List of Nigerian federal constituencies

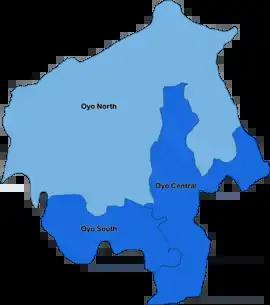
Map of Oyo State

Plateau state is made up of 8 federal constituencies which covers 17 local government areas.